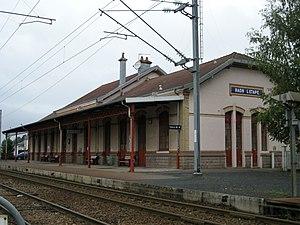
La gare de Raon-l'Étape est une gare ferroviaire française de la ligne de Lunéville à Saint-Dié, située sur la commune de Raon-l'Étape, dans le département des Vosges en région Grand Est.